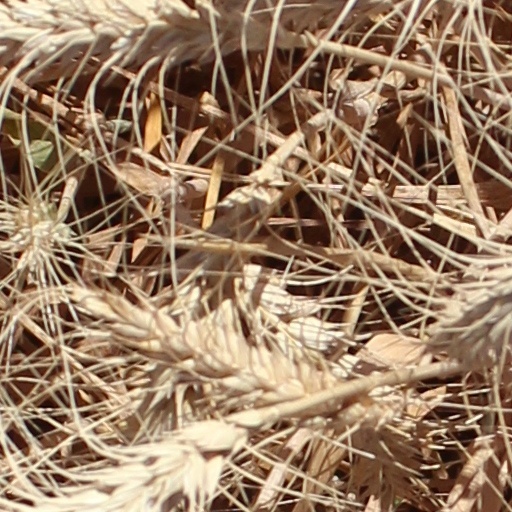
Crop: wheat